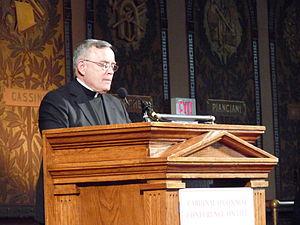
Charles Joseph Chaput, né le 26 septembre 1944 à Concordia dans le Kansas aux États-Unis, est un capucin américain en partie d'origine amérindienne, archevêque émérite de Philadelphie depuis janvier 2020.